Luis Buñuel

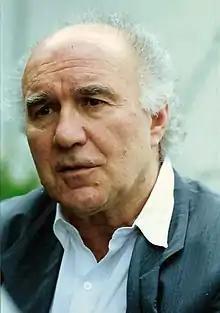
Michel Piccoli. The popular French film star appeared in six Buñuel films, beginning with "La Mort en ce jardin", 1956.

This hostility was also felt by those who attended the movie's première in Mexico City on 9 November 1950, when "Los Olvidados" was taken by many as an insult to Mexican sensibilities and to the Mexican nation. At one point, the audience shrieked in shock as one of the characters looked straight into the camera and hurled a rotten egg at it, leaving a gelatinous, opaque ooze on the lens for a few moments. In his memoir, Buñuel recalled that after the initial screening, the painter Frida Kahlo refused to speak to him, while poet León Felipe's wife had to be restrained physically from attacking him. There were even calls to have Buñuel's Mexican citizenship revoked. Dancigers, panicked by what he feared would be a complete debacle, quickly commissioned an alternate "happy" ending to the film, and also tacked on a preface showing stock footage of the skylines of New York City, London and Paris with voice-over commentary to the effect that behind the wealth of all the great cities of the world can be found poverty and malnourished children, and that Mexico City "that large modern city, is no exception". Regardless, attendance was so poor that Dancigers withdrew the film after only three days in theaters.